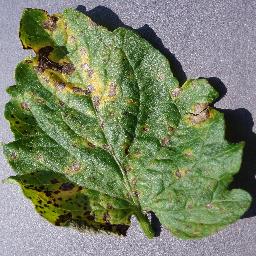
Label: Tomato___Septoria_leaf_spot